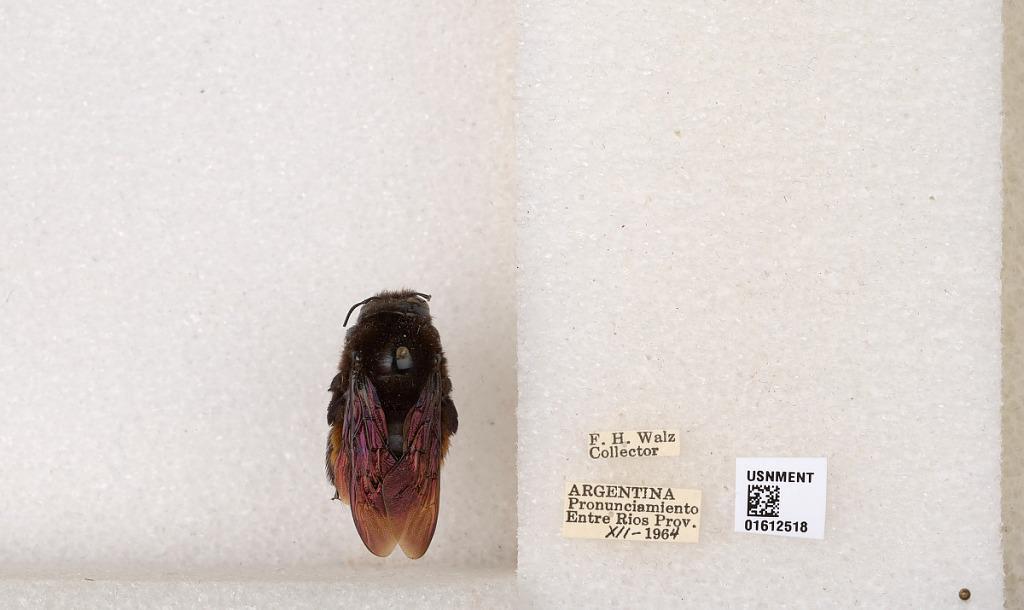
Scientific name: Xylocopa (Neoxylocopa) augusti Lepeletier
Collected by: F. Walz
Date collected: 1964-12-1
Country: Argentina
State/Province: Entre Rios
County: Departamento de Uruguay
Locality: Pronunciamiento
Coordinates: -32.3452, -58.4404